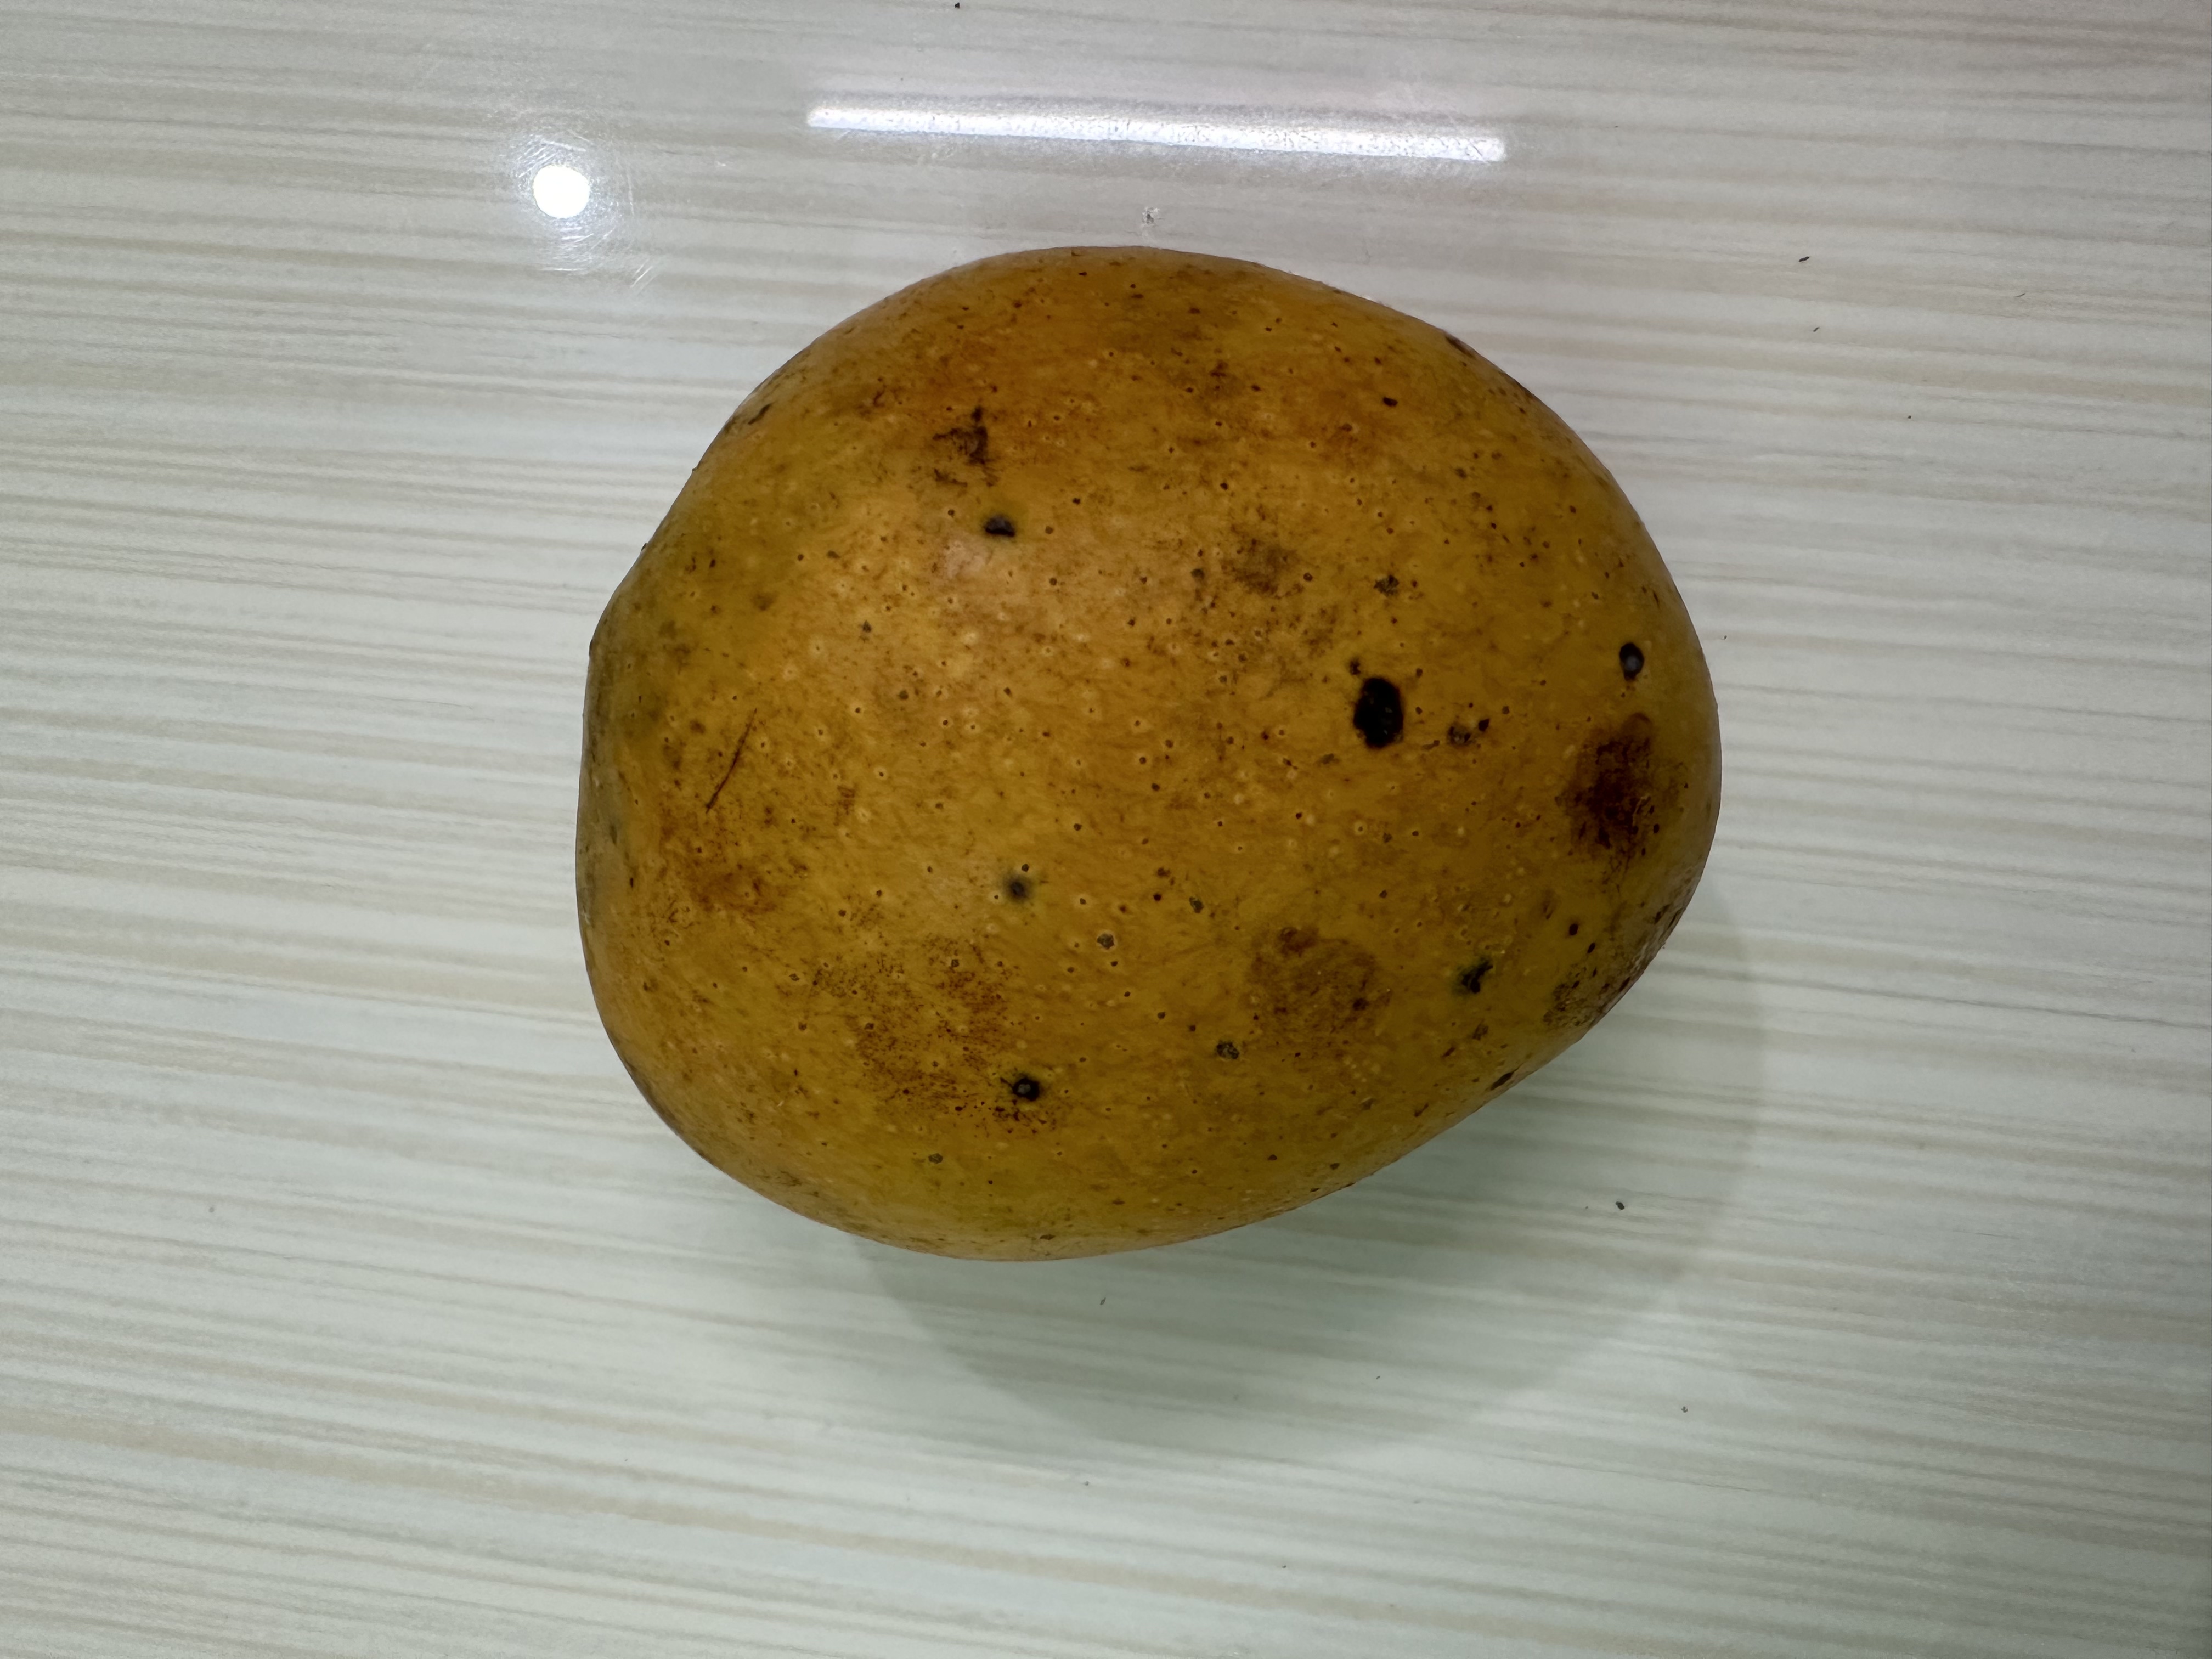
Mango variety: Bari-4